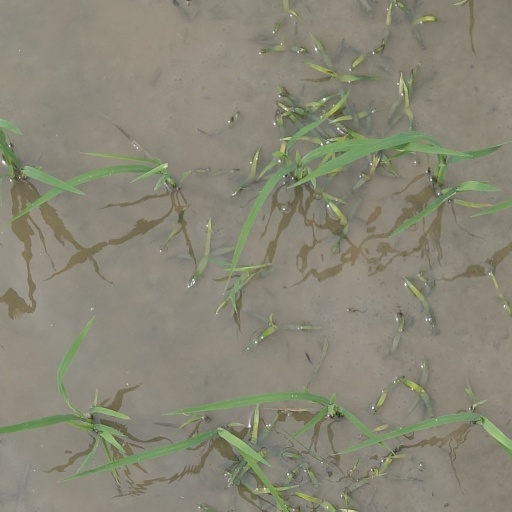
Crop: rice